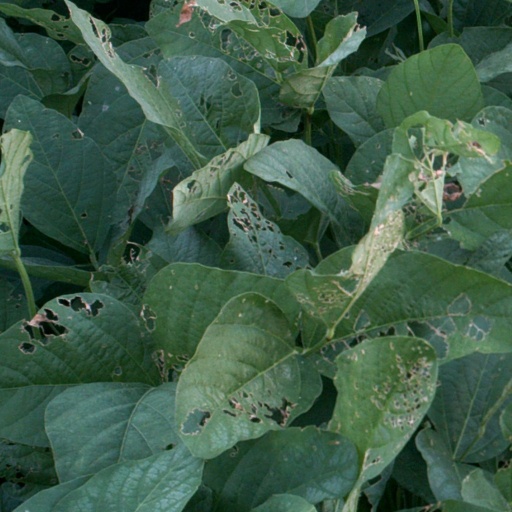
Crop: soybean